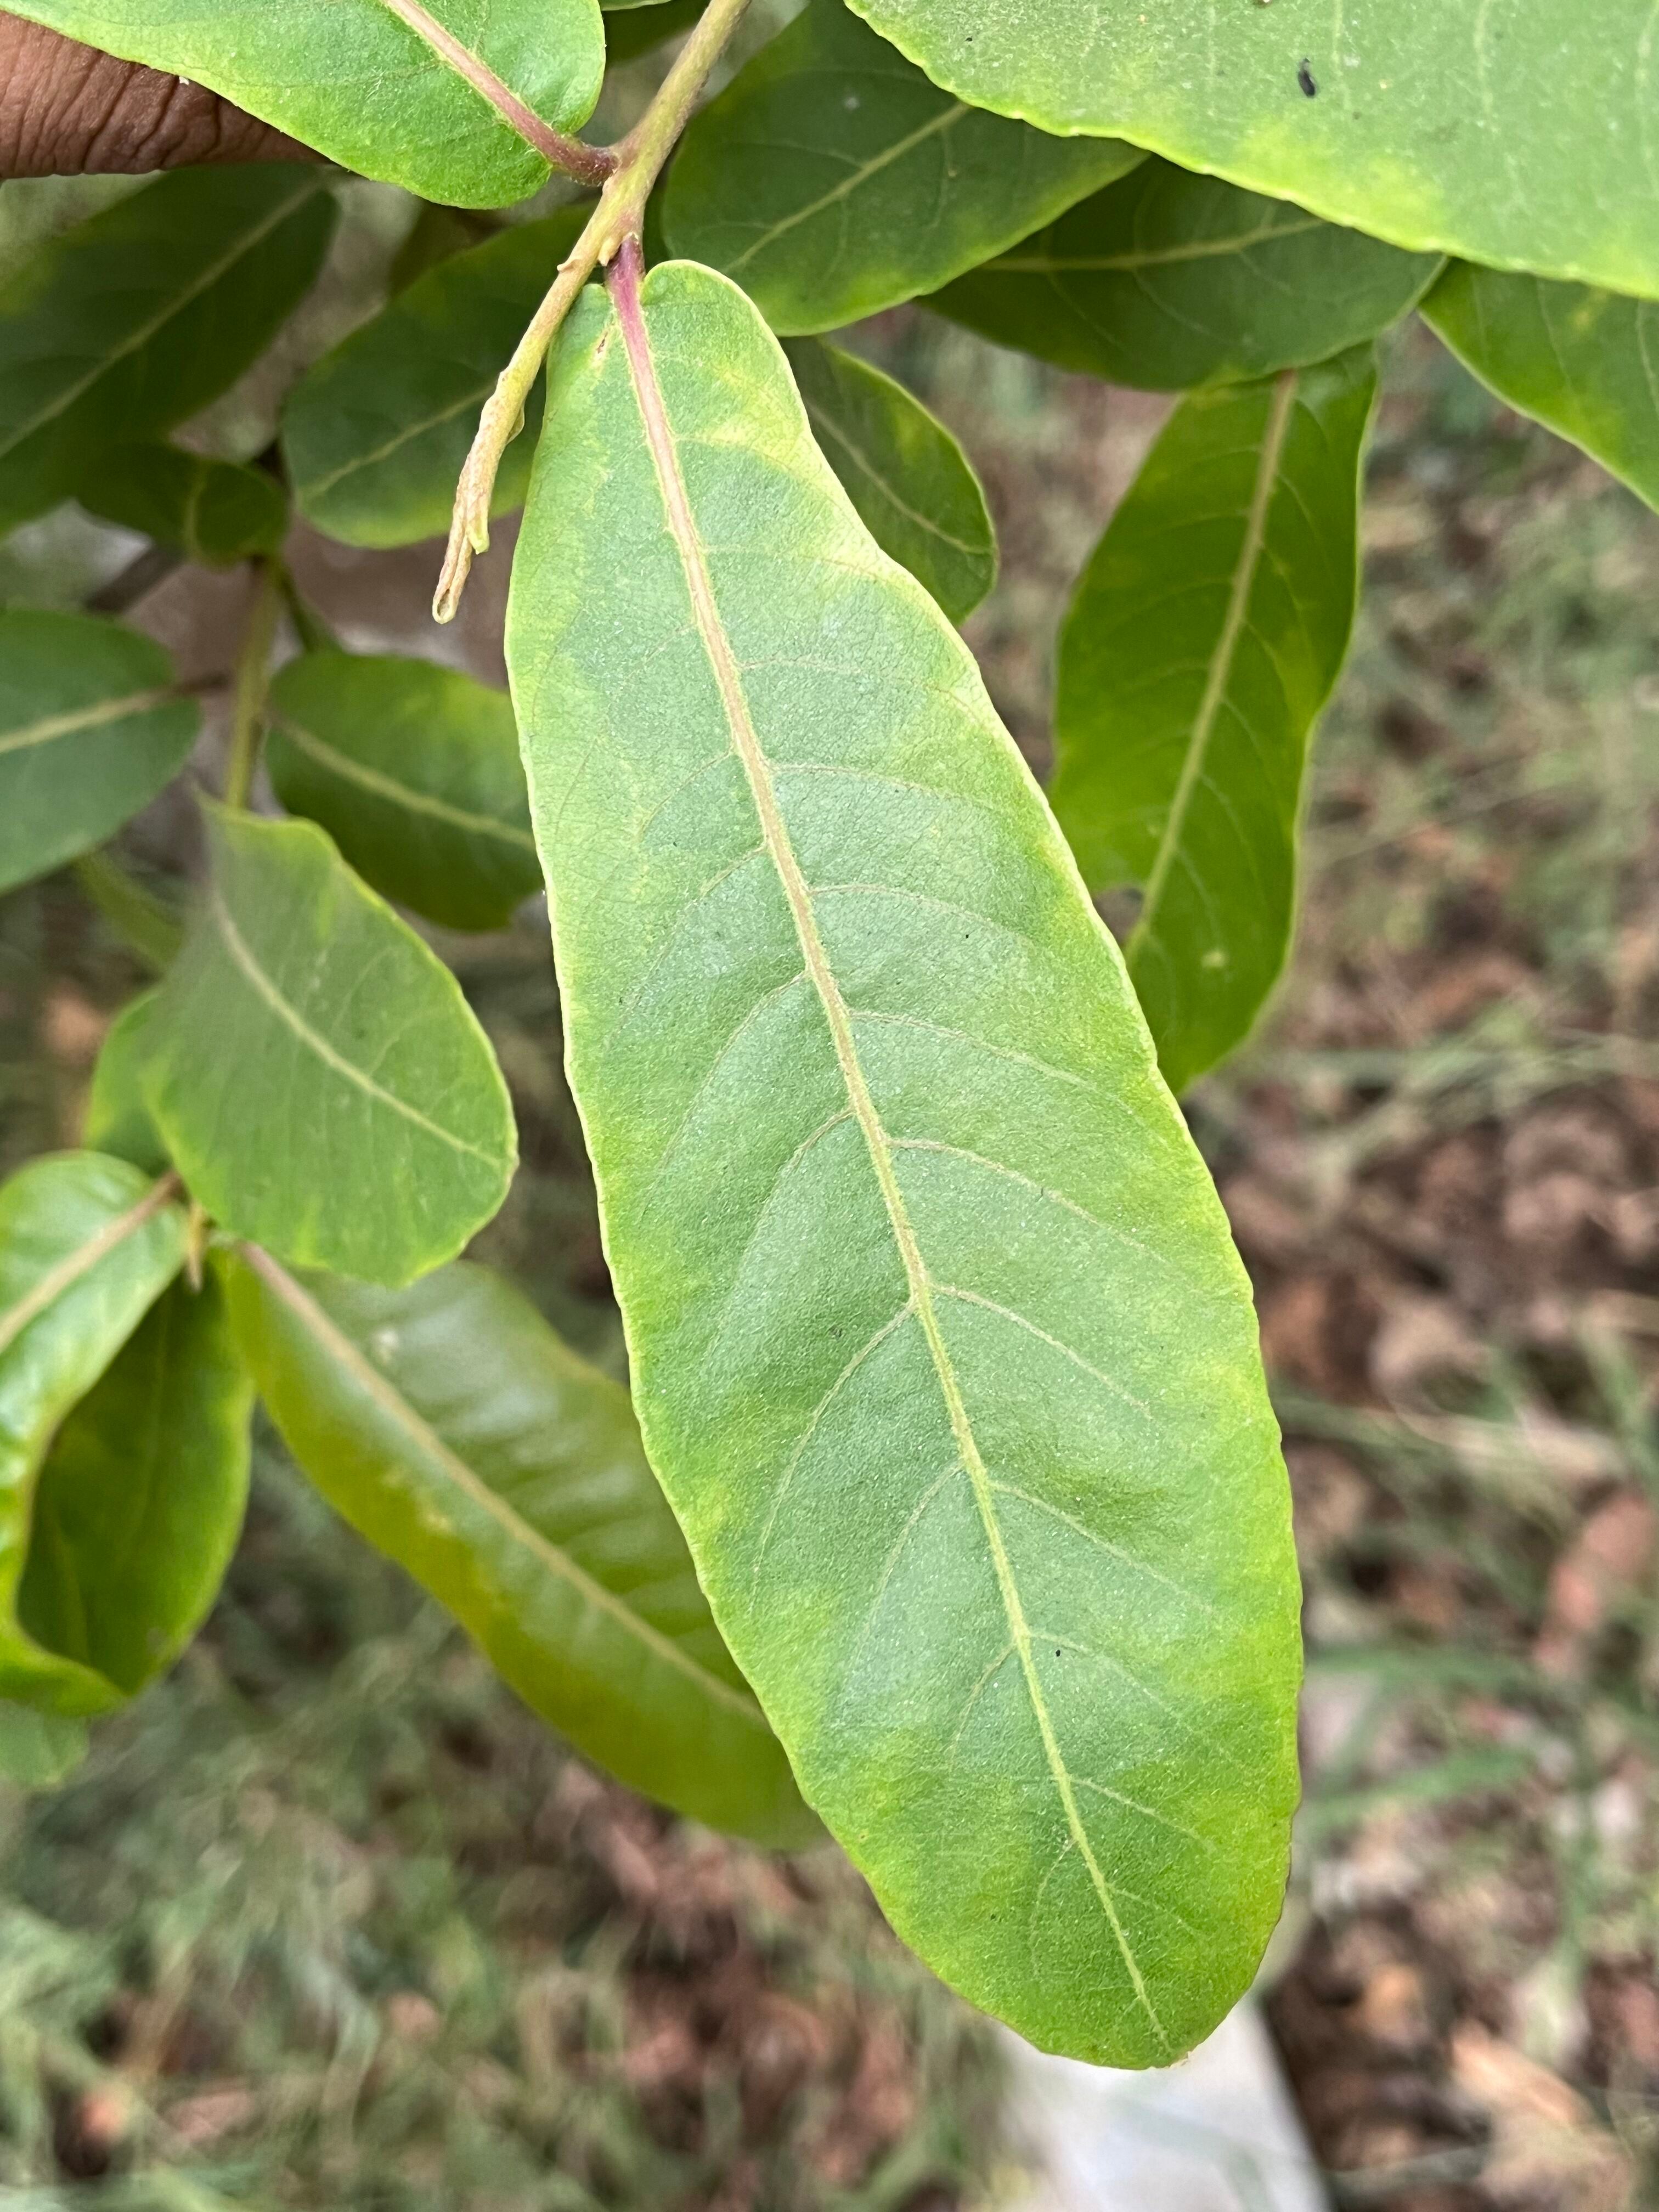
Plant species: terminalia-arjuna